Villa of Livia

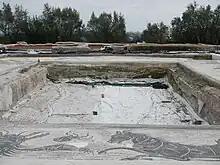
The piscina of the villa.

The site was rediscovered and explored as early as 1596, but it was not recognized as the Villa of Livia until the 19th century. In 1863–1864, a marble krater carved in refined low relief was discovered at the site. On 20 April 1863, the famous heroic marble statue of Augustus, the "Augustus of Prima Porta", was found at the villa; it is now in the Vatican Museums (Braccio Nuovo). The magisterial "Augustus" is a marble copy of a bronze statue that celebrated the return in 20 BC of the military standards captured by the Parthians in 53 BC after the defeat of Crassus at Carrhae.